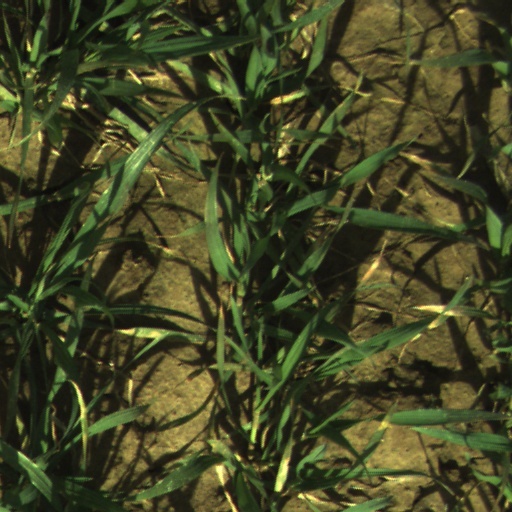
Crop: wheat